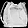
Label: Bag